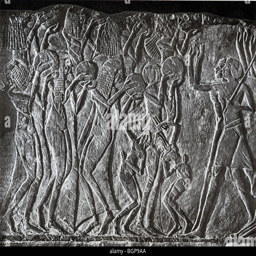
this limestone - carved low relief was uncovered .